Logan Forsythe

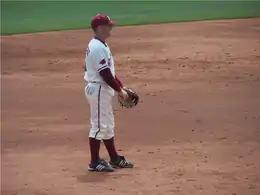
Forsythe playing third base for the Diamond Hogs in Baum Stadium in 2007.

Forsythe played baseball at Christian Brothers High School in Memphis, Tennessee, where he led his team to the 2005 state championship while batting .527 with 58 runs batted in (RBIs) and two stolen bases. He was recruited by the University of Arkansas to play college baseball for the Arkansas Razorbacks. Forsythe's mother had also attended Arkansas.